Eastview Mall

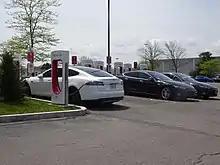
Tesla Supercharging station added in 2017

In August, 2018, it was announced the Sears in this location would close as part of an ongoing plan to phase out its brick-and-mortar stores. Plans were announced to develop Dick's House of Sport a new concept by Dick's Sporting Goods. Plans for a skating rink were later announced to be attached to the store.